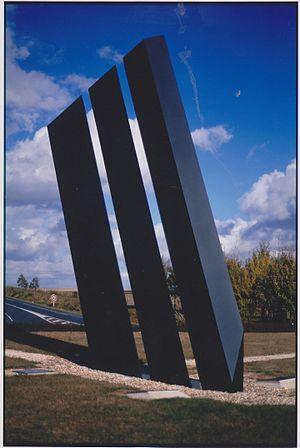
Maurepas. Albert Hirsch
Cet article recense les œuvres d'art dans l'espace public du département de la Somme, en France.
Albert Hirsch est un artiste contemporain français né le 25 février 1940 à Garches. Il vit en France et s'est fait connaître pour ses sculptures en métal, en bronze, et en ardoise. Il est également peintre.
Cléry-sur-Somme est une commune française située dans le département de la Somme, en région Hauts-de-France.